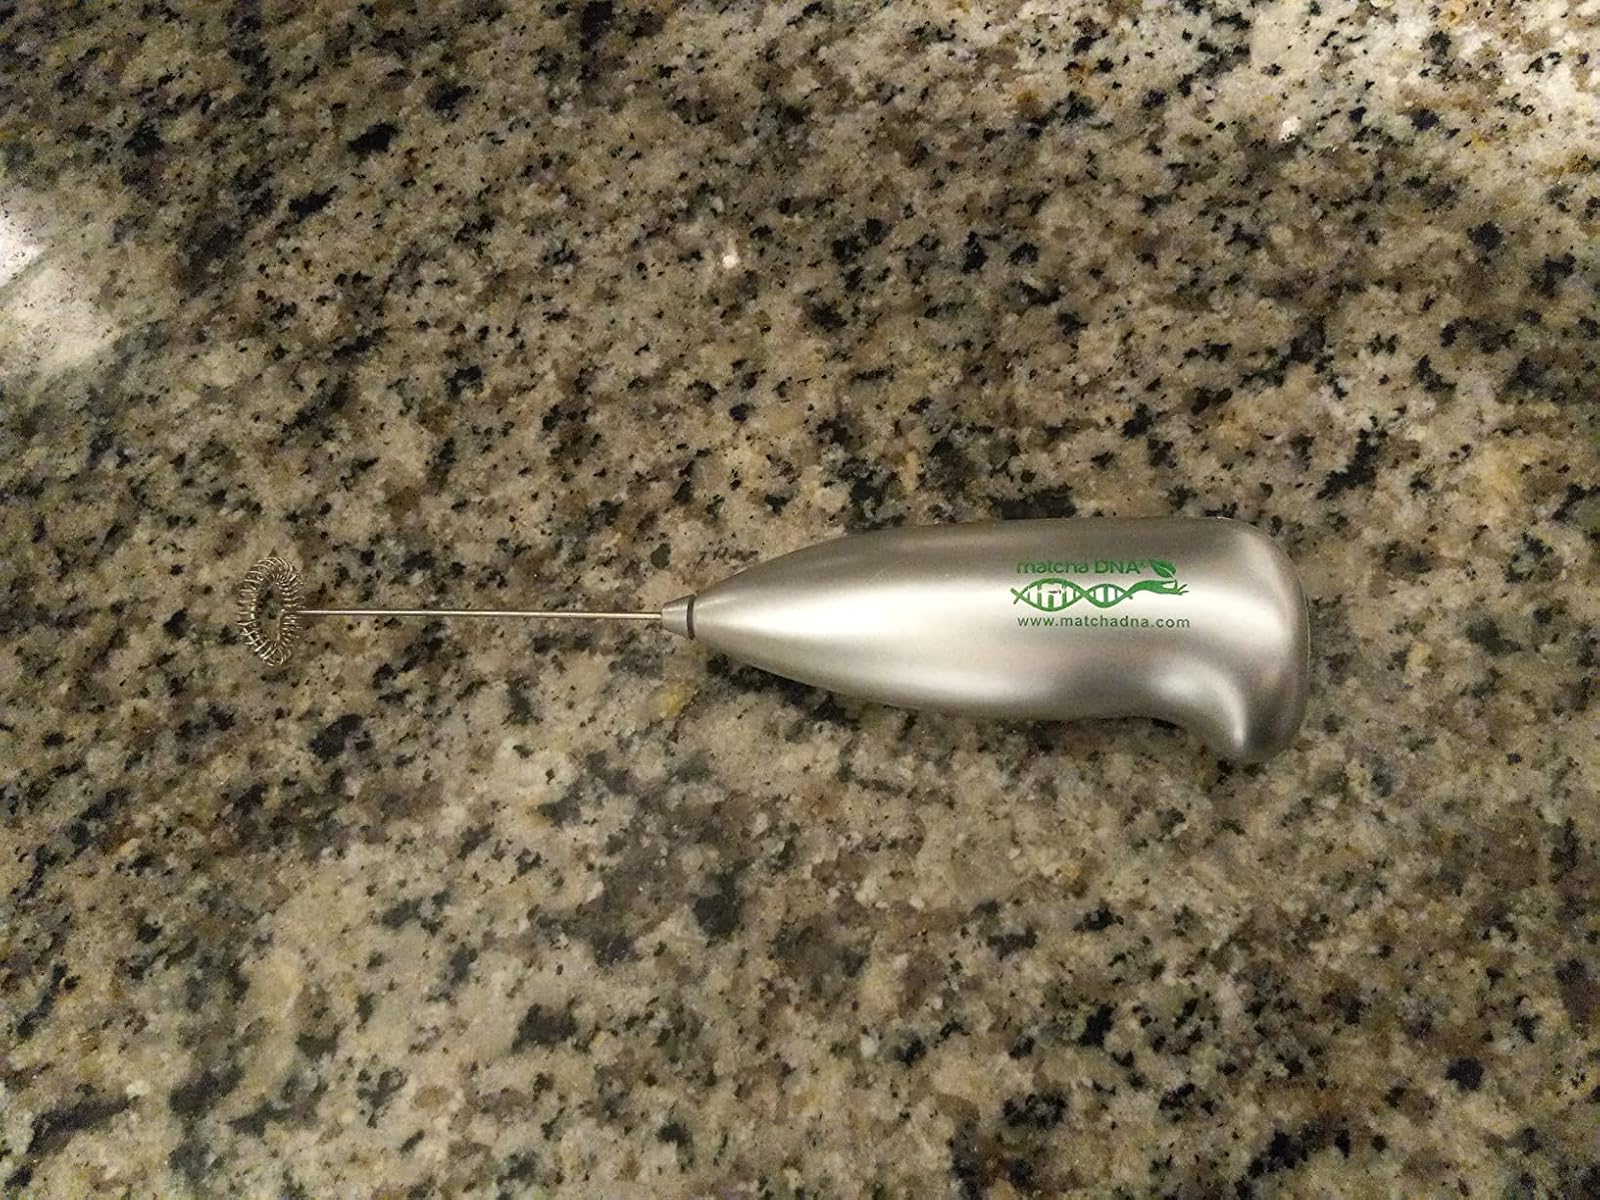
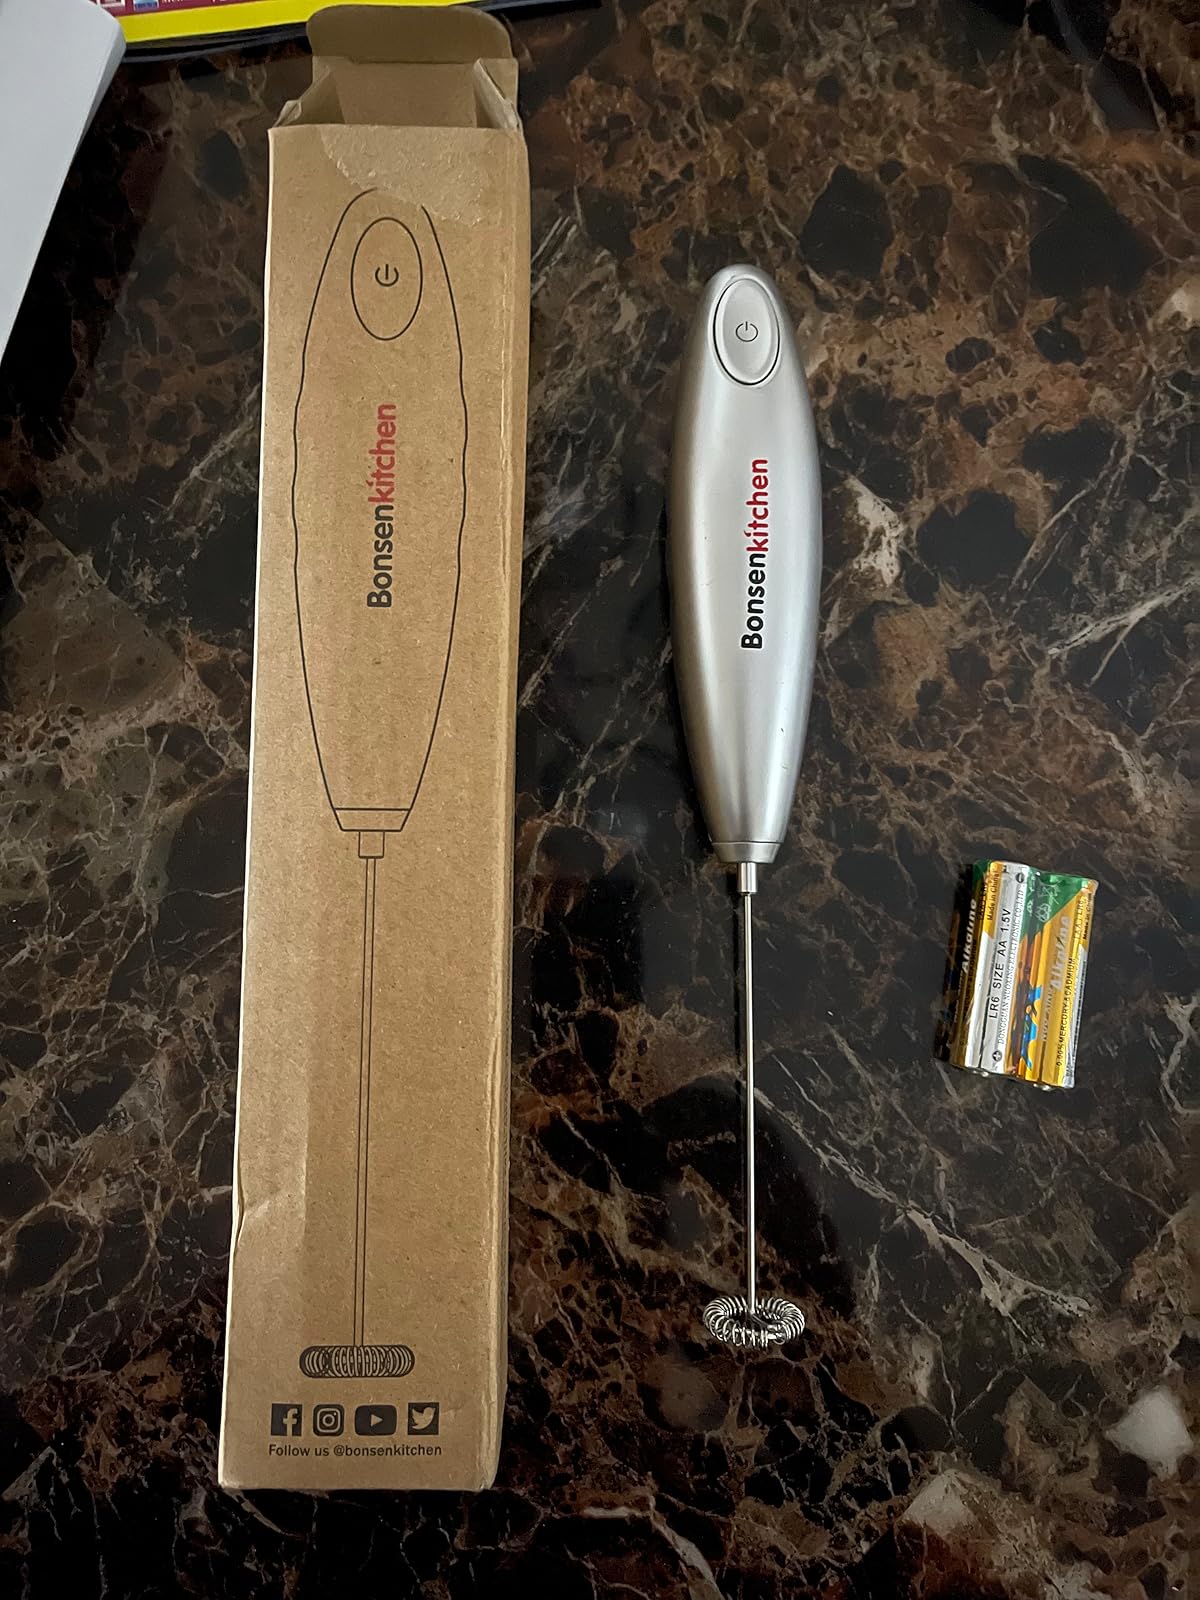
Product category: items_mixer
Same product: no